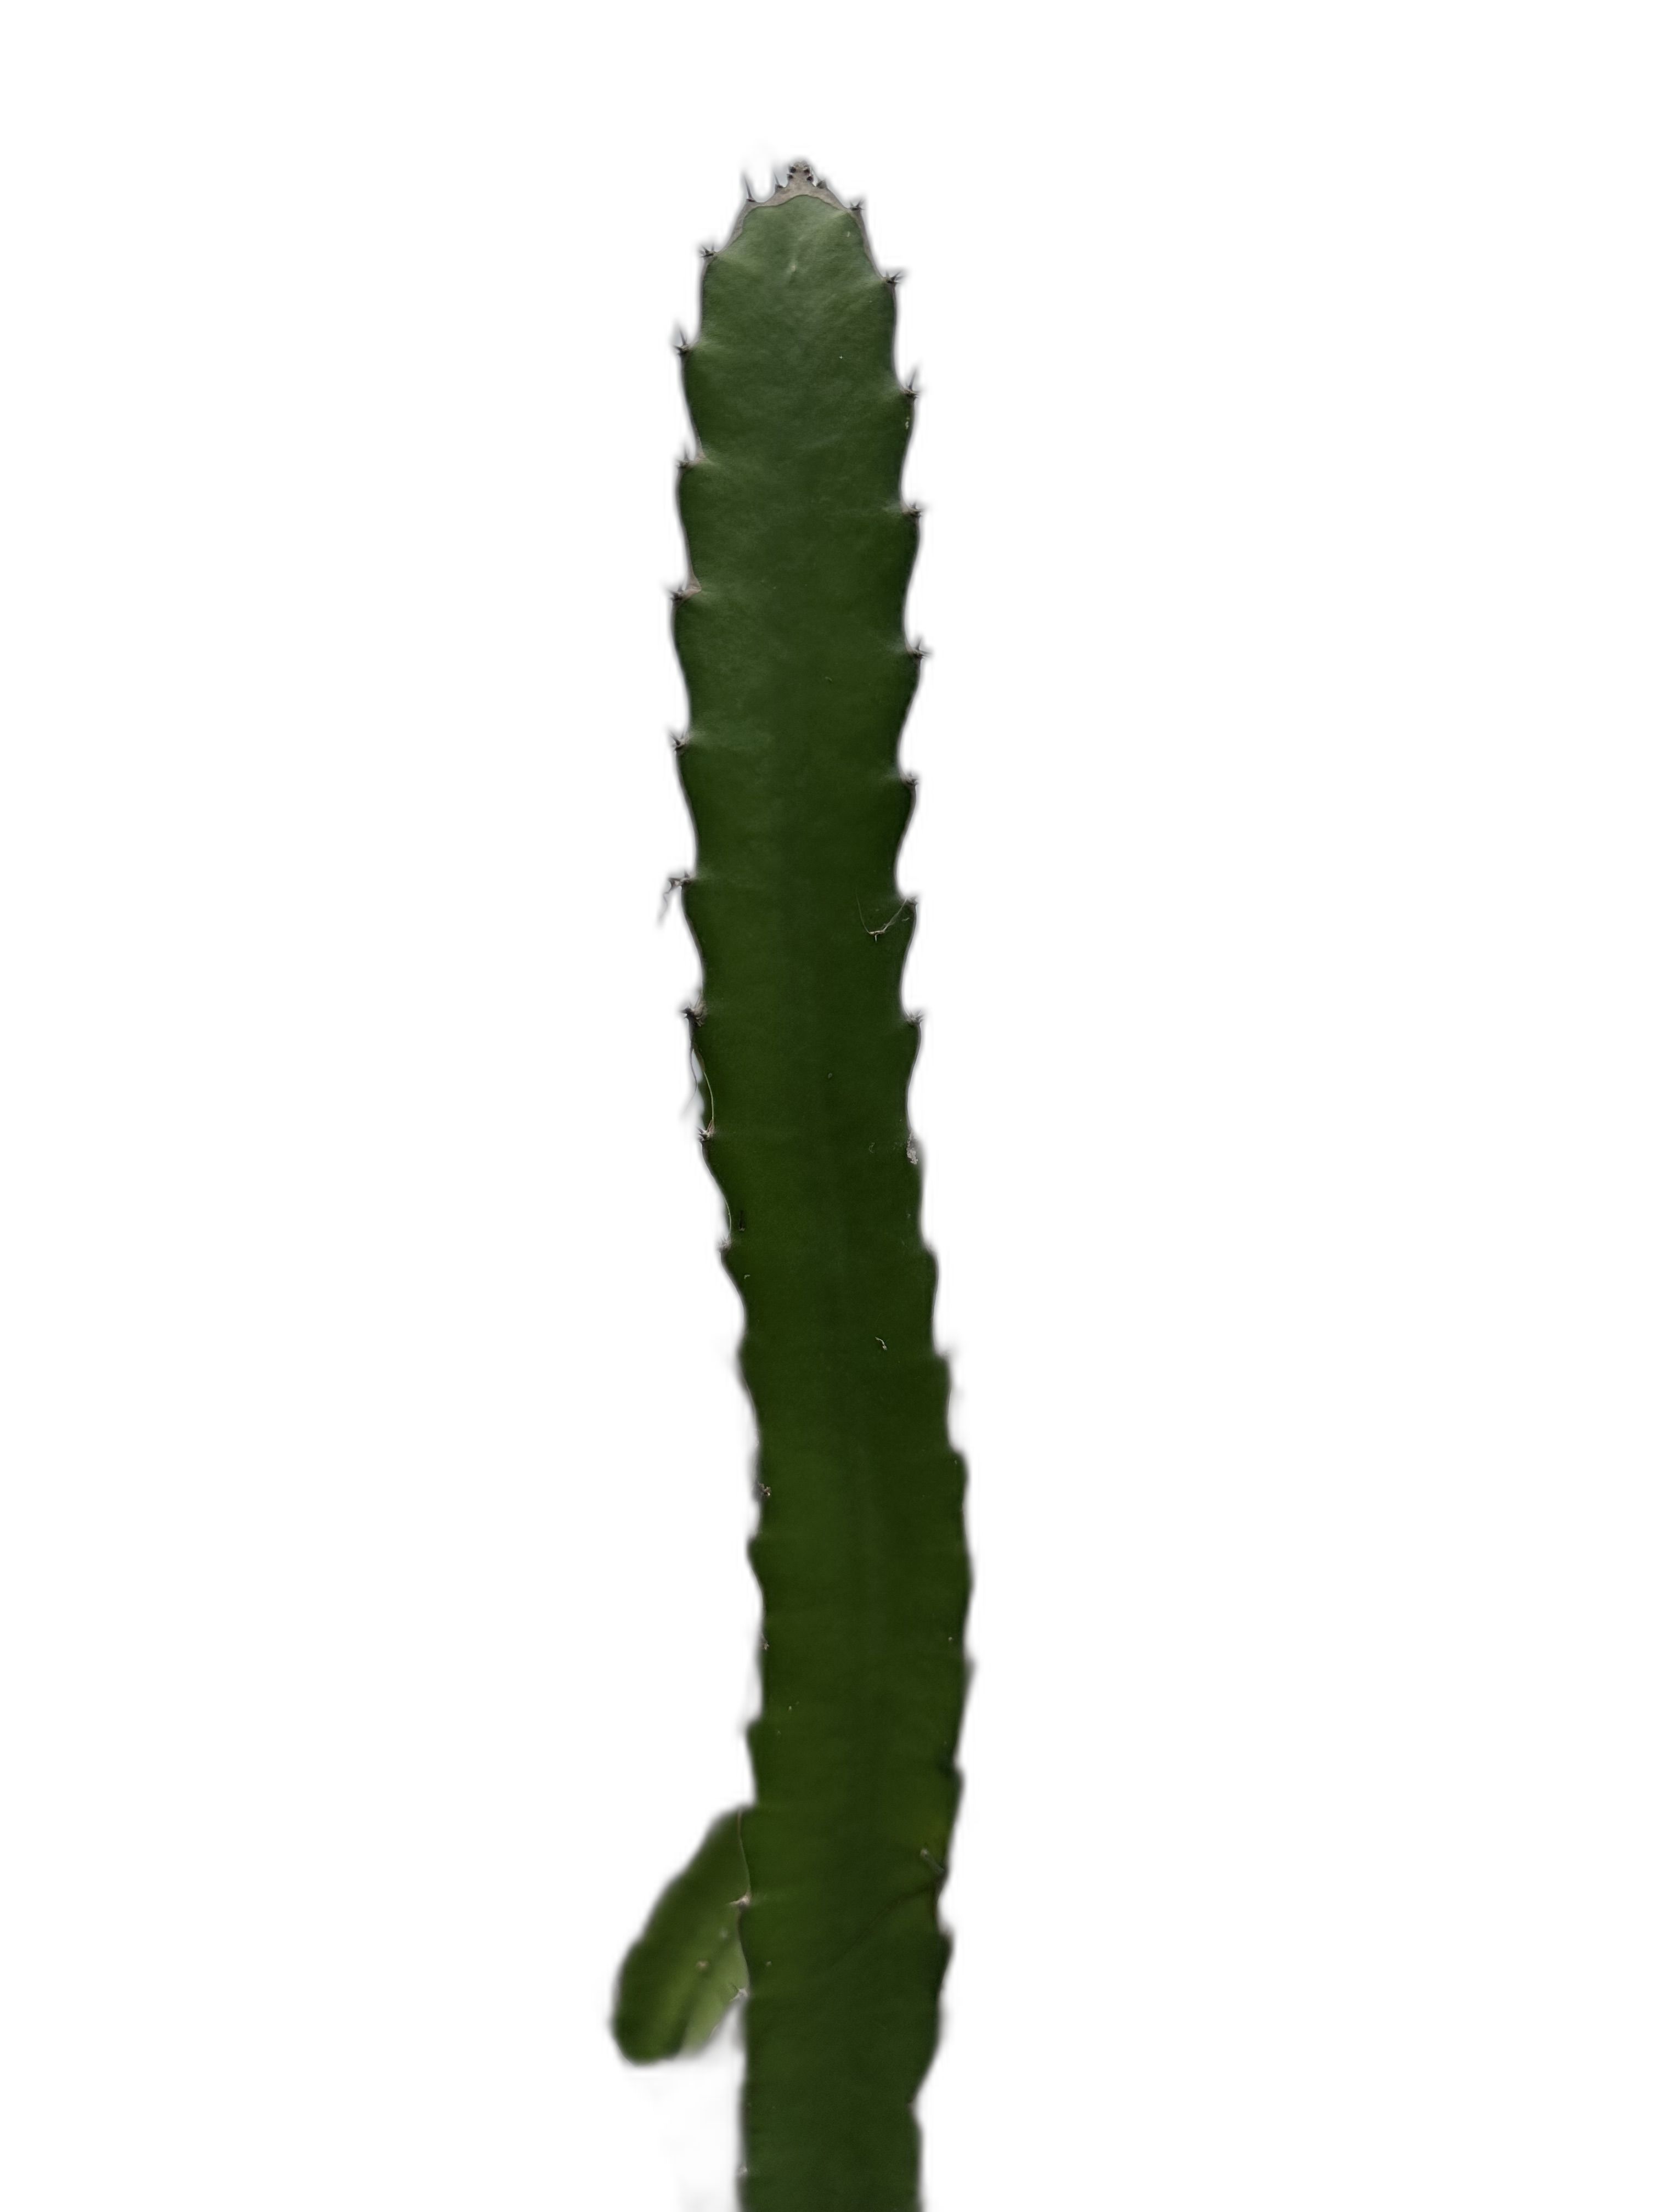
Label: Good leaf